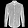
Label: Shirt